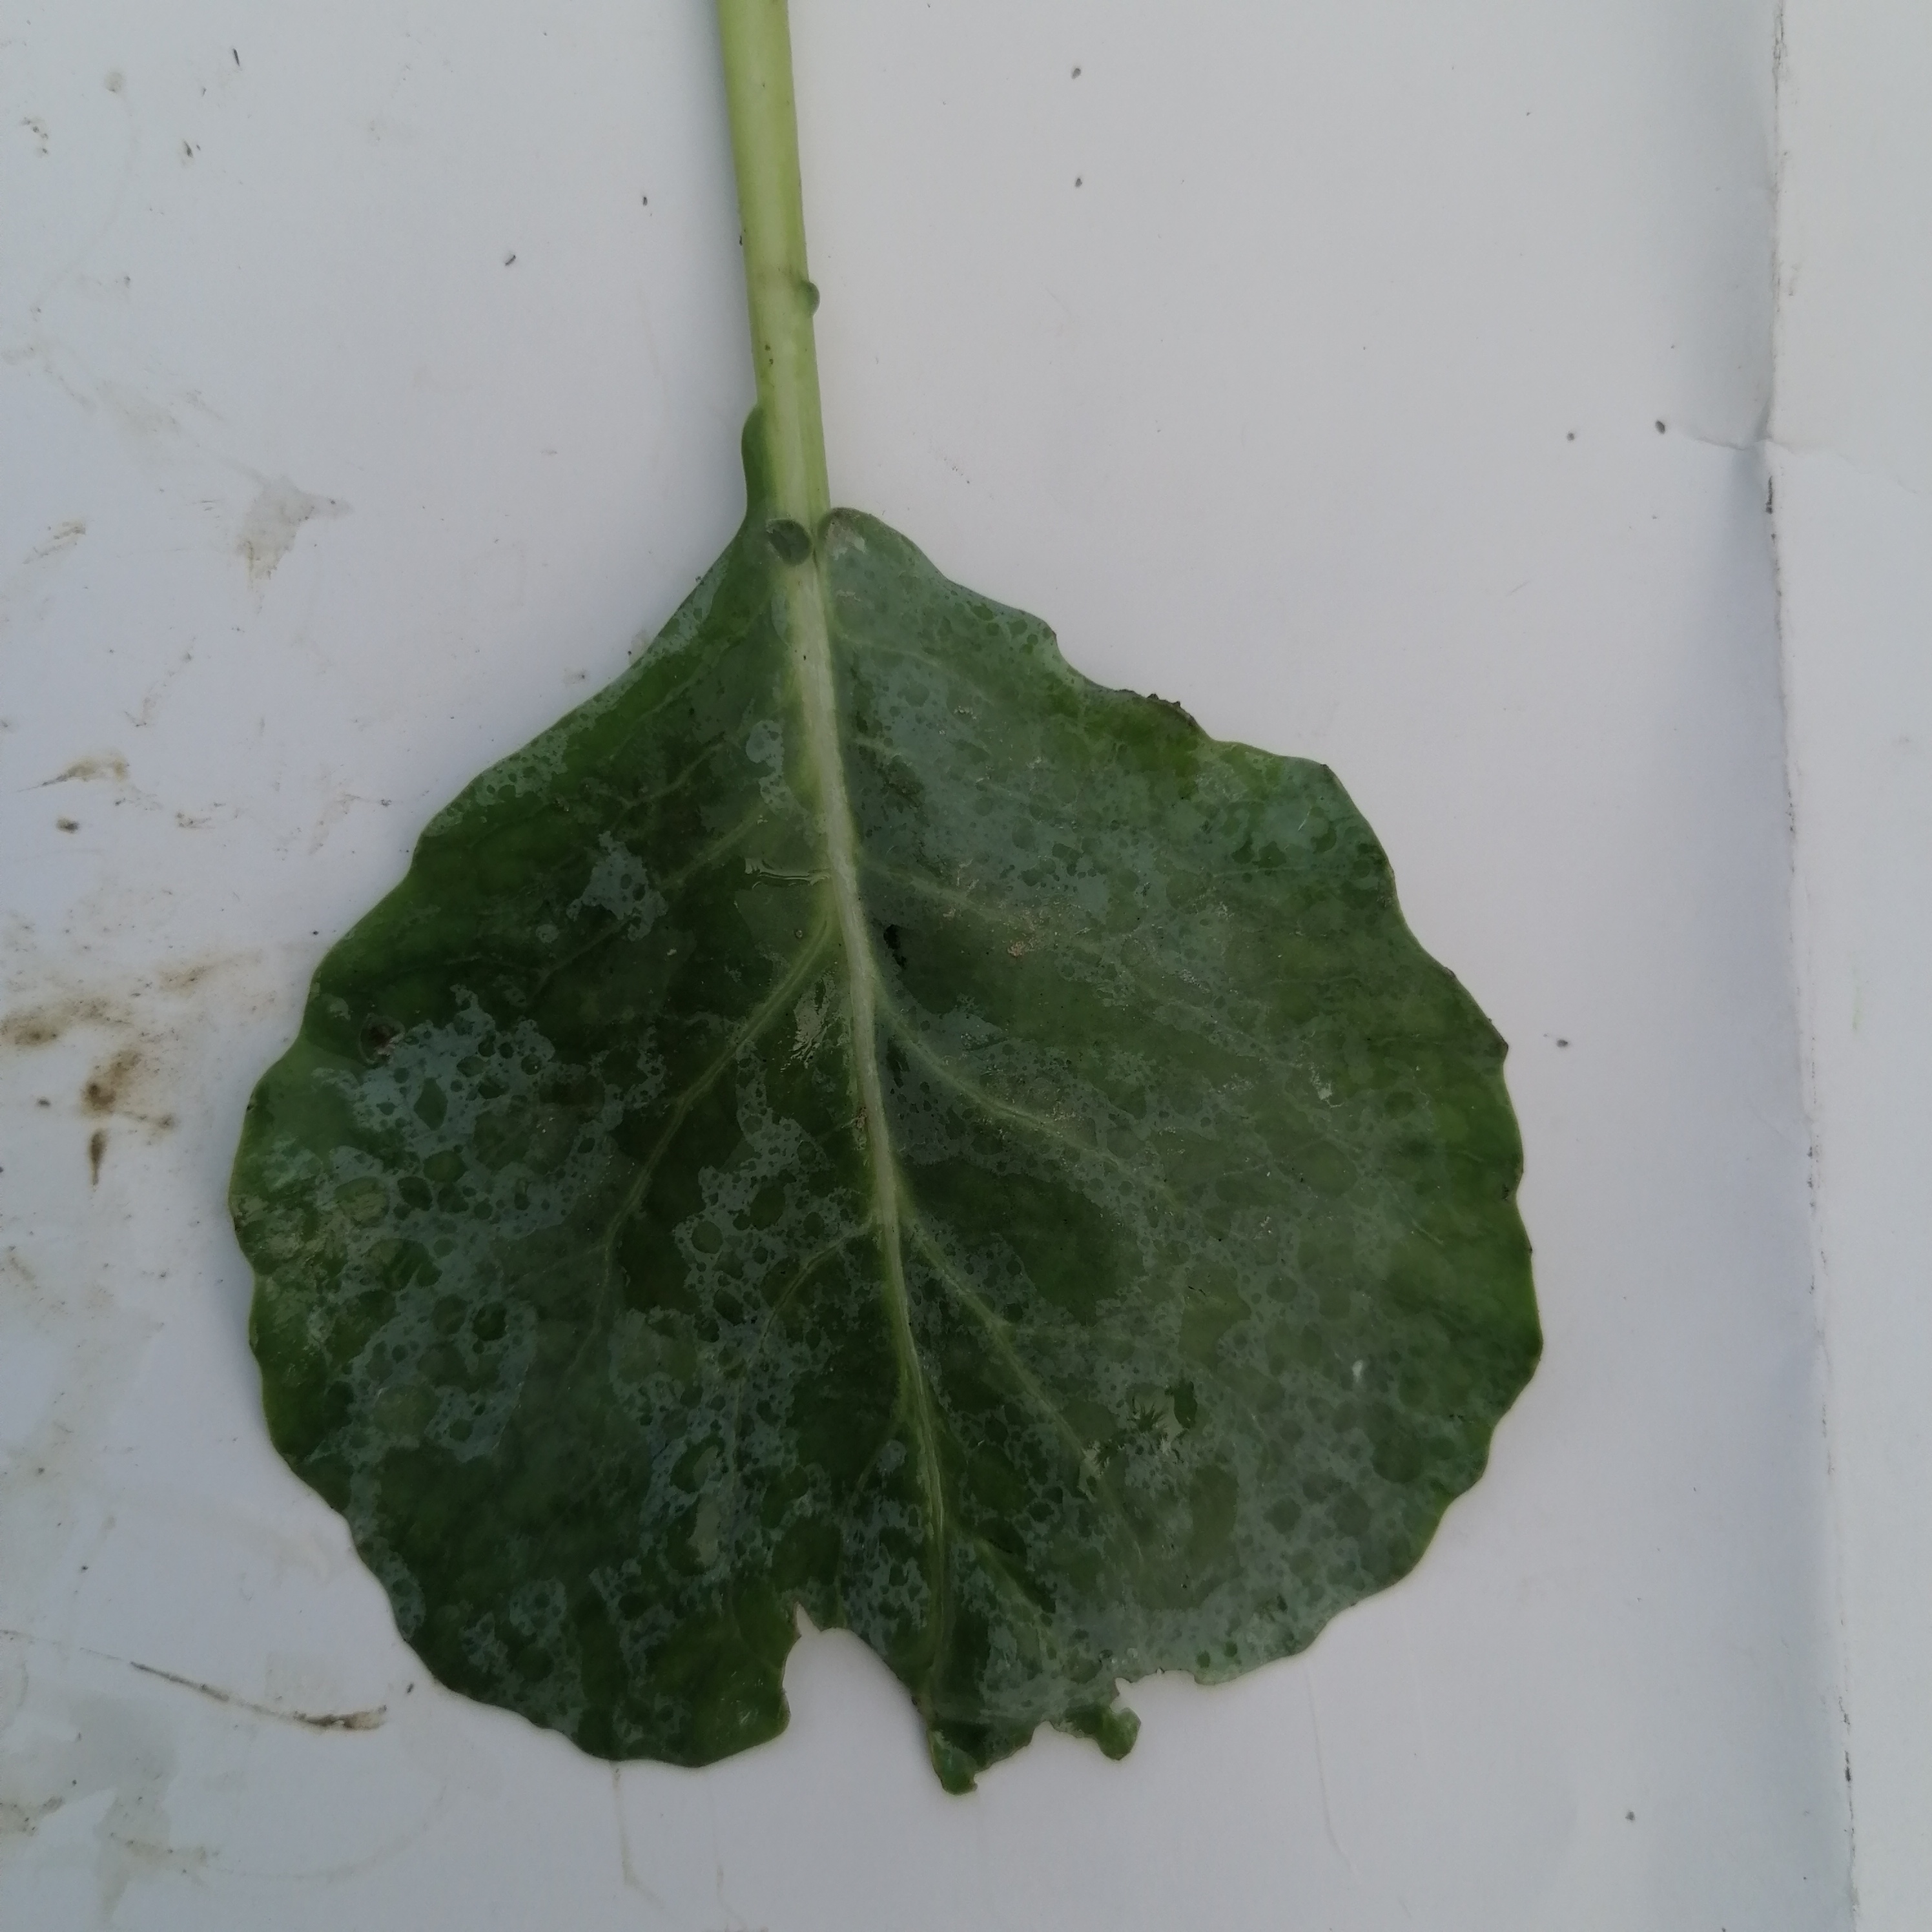
Label: Healthy